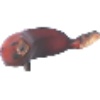
Label: Banana Red 1